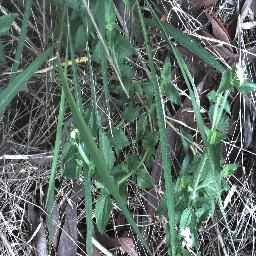
Label: siam_weed